The Curragh

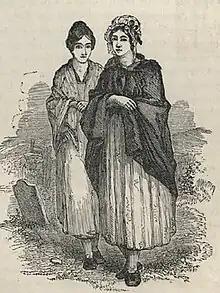
Two anonymous Wrens of the Curragh

Records of women, known as Wrens of the Curragh, who were paid for prostitution and other services (such as clothes-washing, mending, alcohol) by soldiers at the camp, go back to the 1840s. Up to 60 women lived in 'nests' half-hollowed out of banks and ditches, which were covered in furze bushes. Whilst many women were sex workers, others had common-law marriages to soldiers but were barred from living within the camp itself. The women's presence is not reported after the 1880s.